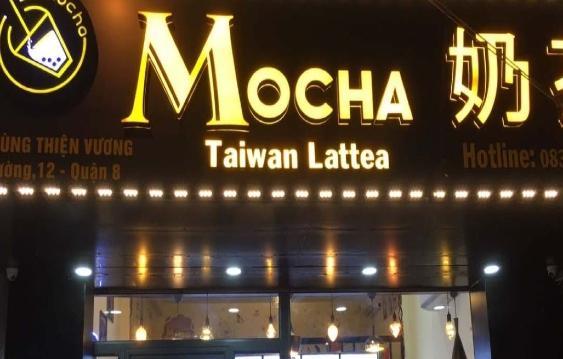
có những dòng chữ màu vàng ở biển hiệu của quán đồ uống